Pimelea trichostachya

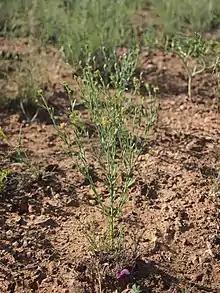
Habit northeast of Alice Springs

Pimelea trichostachya, commonly known as annual riceflower, spiked riceflower or flax weed, is a species of flowering plant in the family Thymelaeaceae and is endemic to continental Australia. It is a slender, semi-woody, annual shrub with narrowly elliptic or linear leaves and densely hairy, white or yellow flowers and green, purple-tinged fruit. It is toxic to livestock.